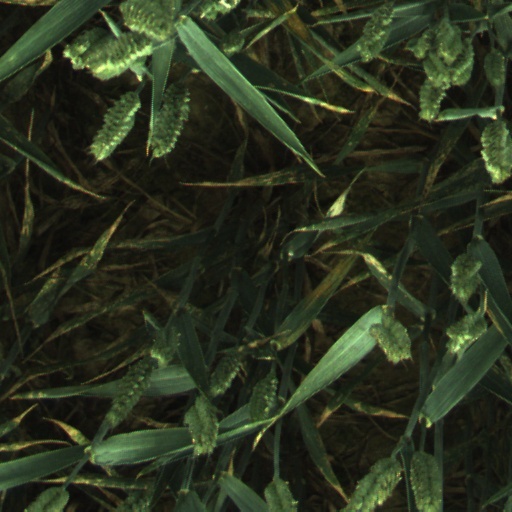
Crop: wheat